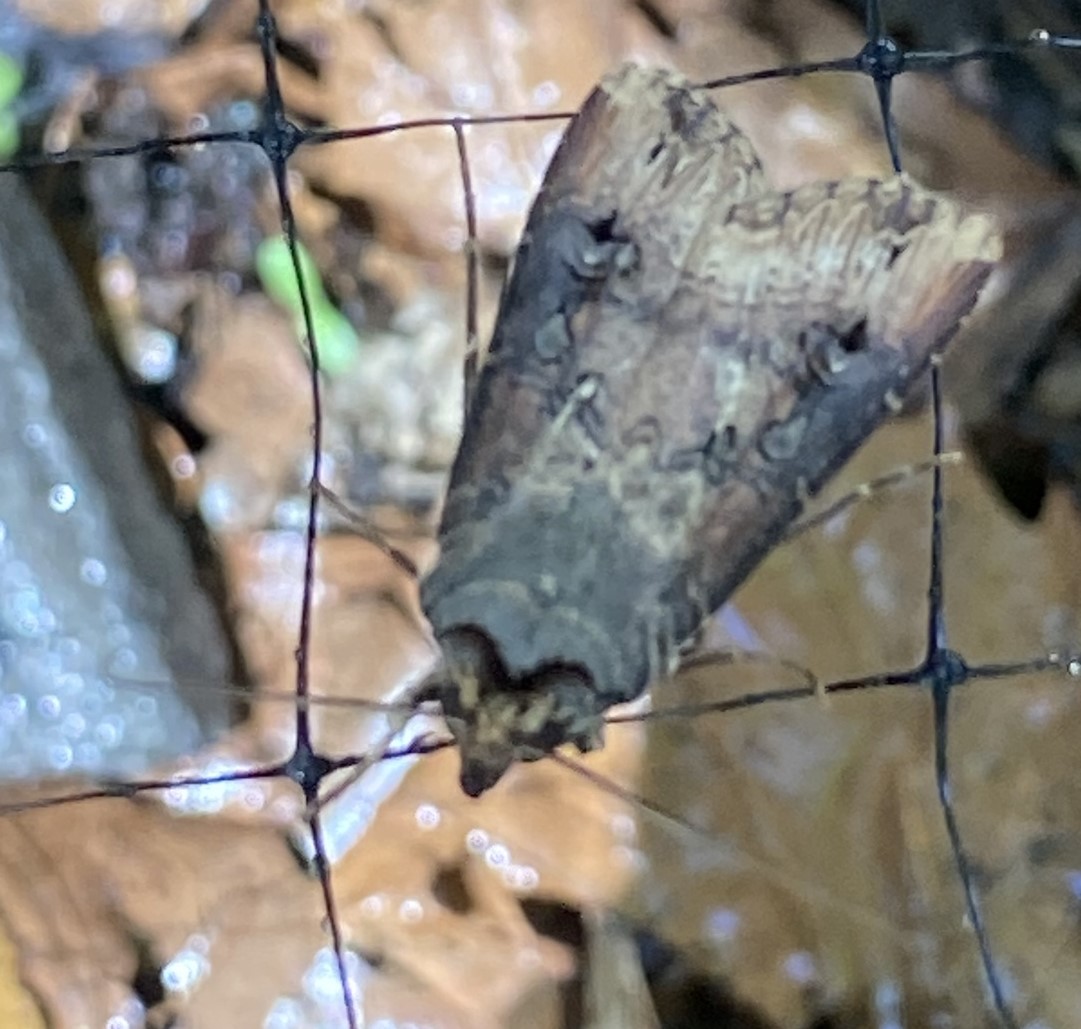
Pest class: cutworms